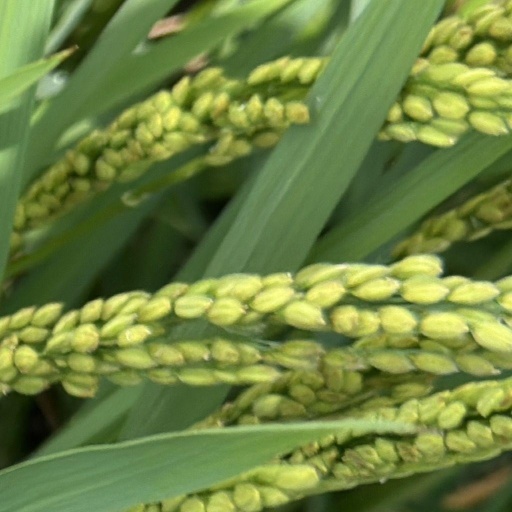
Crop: rice